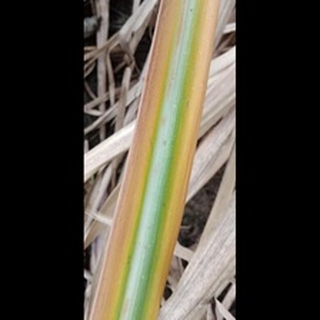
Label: sugarcane_yellow_leaf_disease